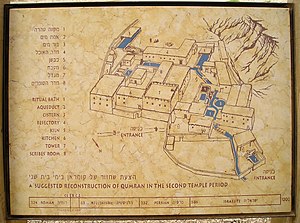
Qumran
Rekonstruktion af stedet, da essæerne holdt til der.
Qumran er et arkæologisk område, beliggende ved den nordvestlige ende af Det Døde Hav nær den israelske kibbutz Kalya på det besatte Vestbredden, og administreret af Israels nationalpark Qumran. Dødehavsrullerne blev fundet i huler nærved.